Johann Gottfried Zeller

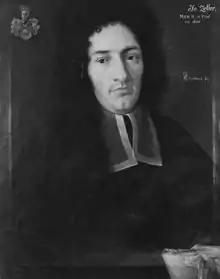
Portrait of Johann Zeller

He was born in Lienzingen, a hamlet in Mühlacker in the Duchy of Württemberg. His parents wished for him a career as a religious minister, but he chose to study medicine at the University of Tübingen. He then traveled through France, Holland, and Germany in furtherance of a doctorate. In 1684, he obtained a post with the Count of Oettingen. He returned to mainly teach at Tübingen. He traveled in 1716 to Vienna to attend to the pregnancy of the Austrian empress.